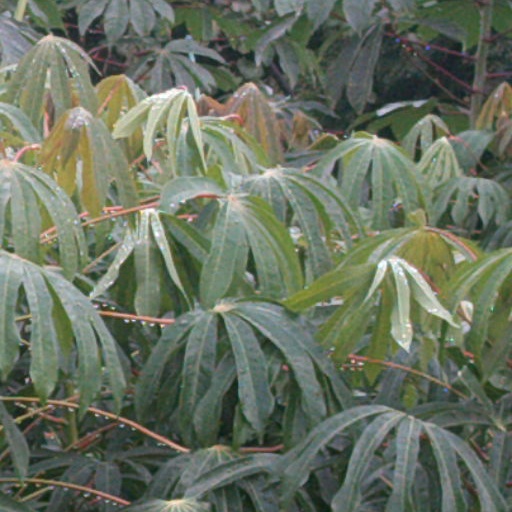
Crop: cassava